Vikruthi

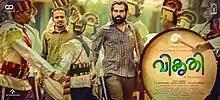
Theatrical release poster

Vikruthi is a 2019 Indian Malayalam-language comedy drama film directed by Emcy Joseph and produced by A. D. Sreekumar, Ganesh Menon and Lakshmi Warrier. The film stars Suraj Venjarammoodu and Soubin Shahir in the lead roles. The film is based on true events that occurred on a Kochi Metro train, where a picture of a sleeping hearing/speech-impaired man was taken and shared online by a passenger assuming he was drunk. It upsets the man and his family after it goes viral. The film was released on 4 October 2019. The film was remade in Tamil as "Payanigal Gavanikkavum".